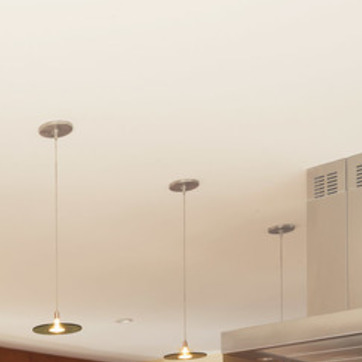
Material: metal